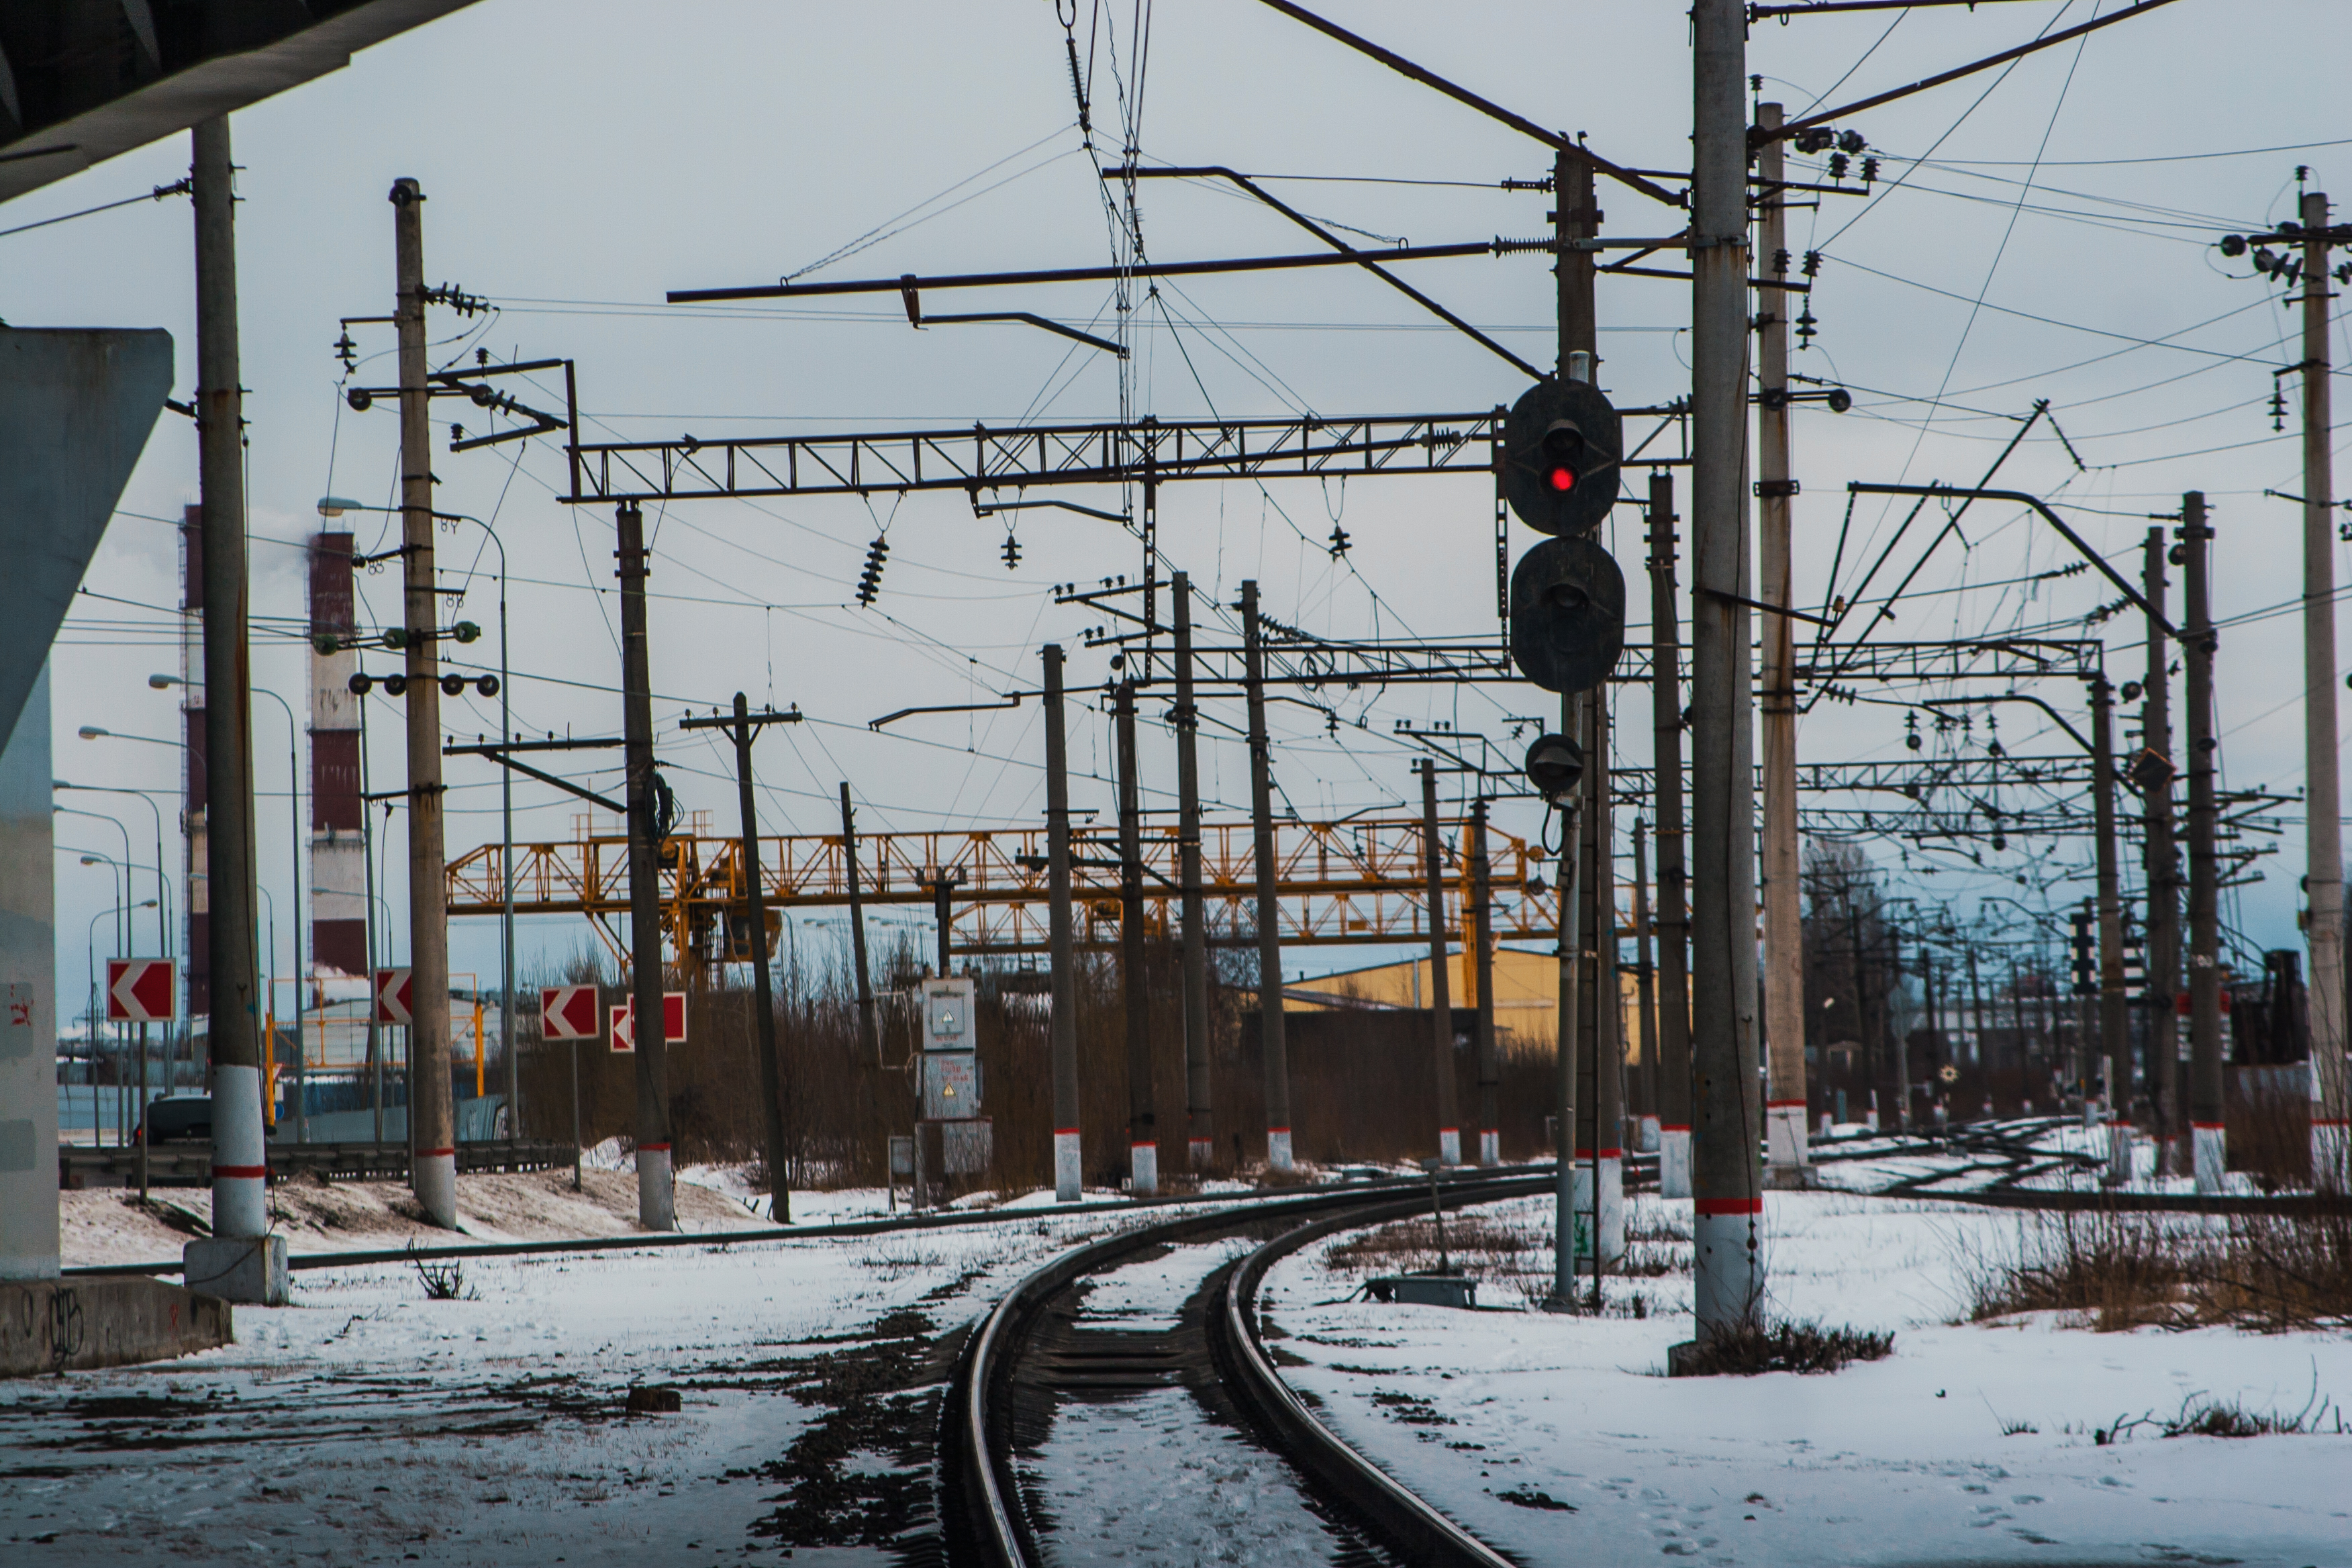
images, sky, snow, light, track, electricity, overhead power line, mode of transport, railway, rolling stock, line, tree, rolling, thoroughfare, electrical wiring, gas, electrical supply, street light, transmission tower, public utility, wire, plant, slope, building, freezing, railroad car, metal, city, road, tower, industry, winter, steel, signaling device, pole, precipitation, suburb, public transport, light fixture, street, electrical network, locomotive, cable, evening, electric locomotive, machine, transport, train station, landscape